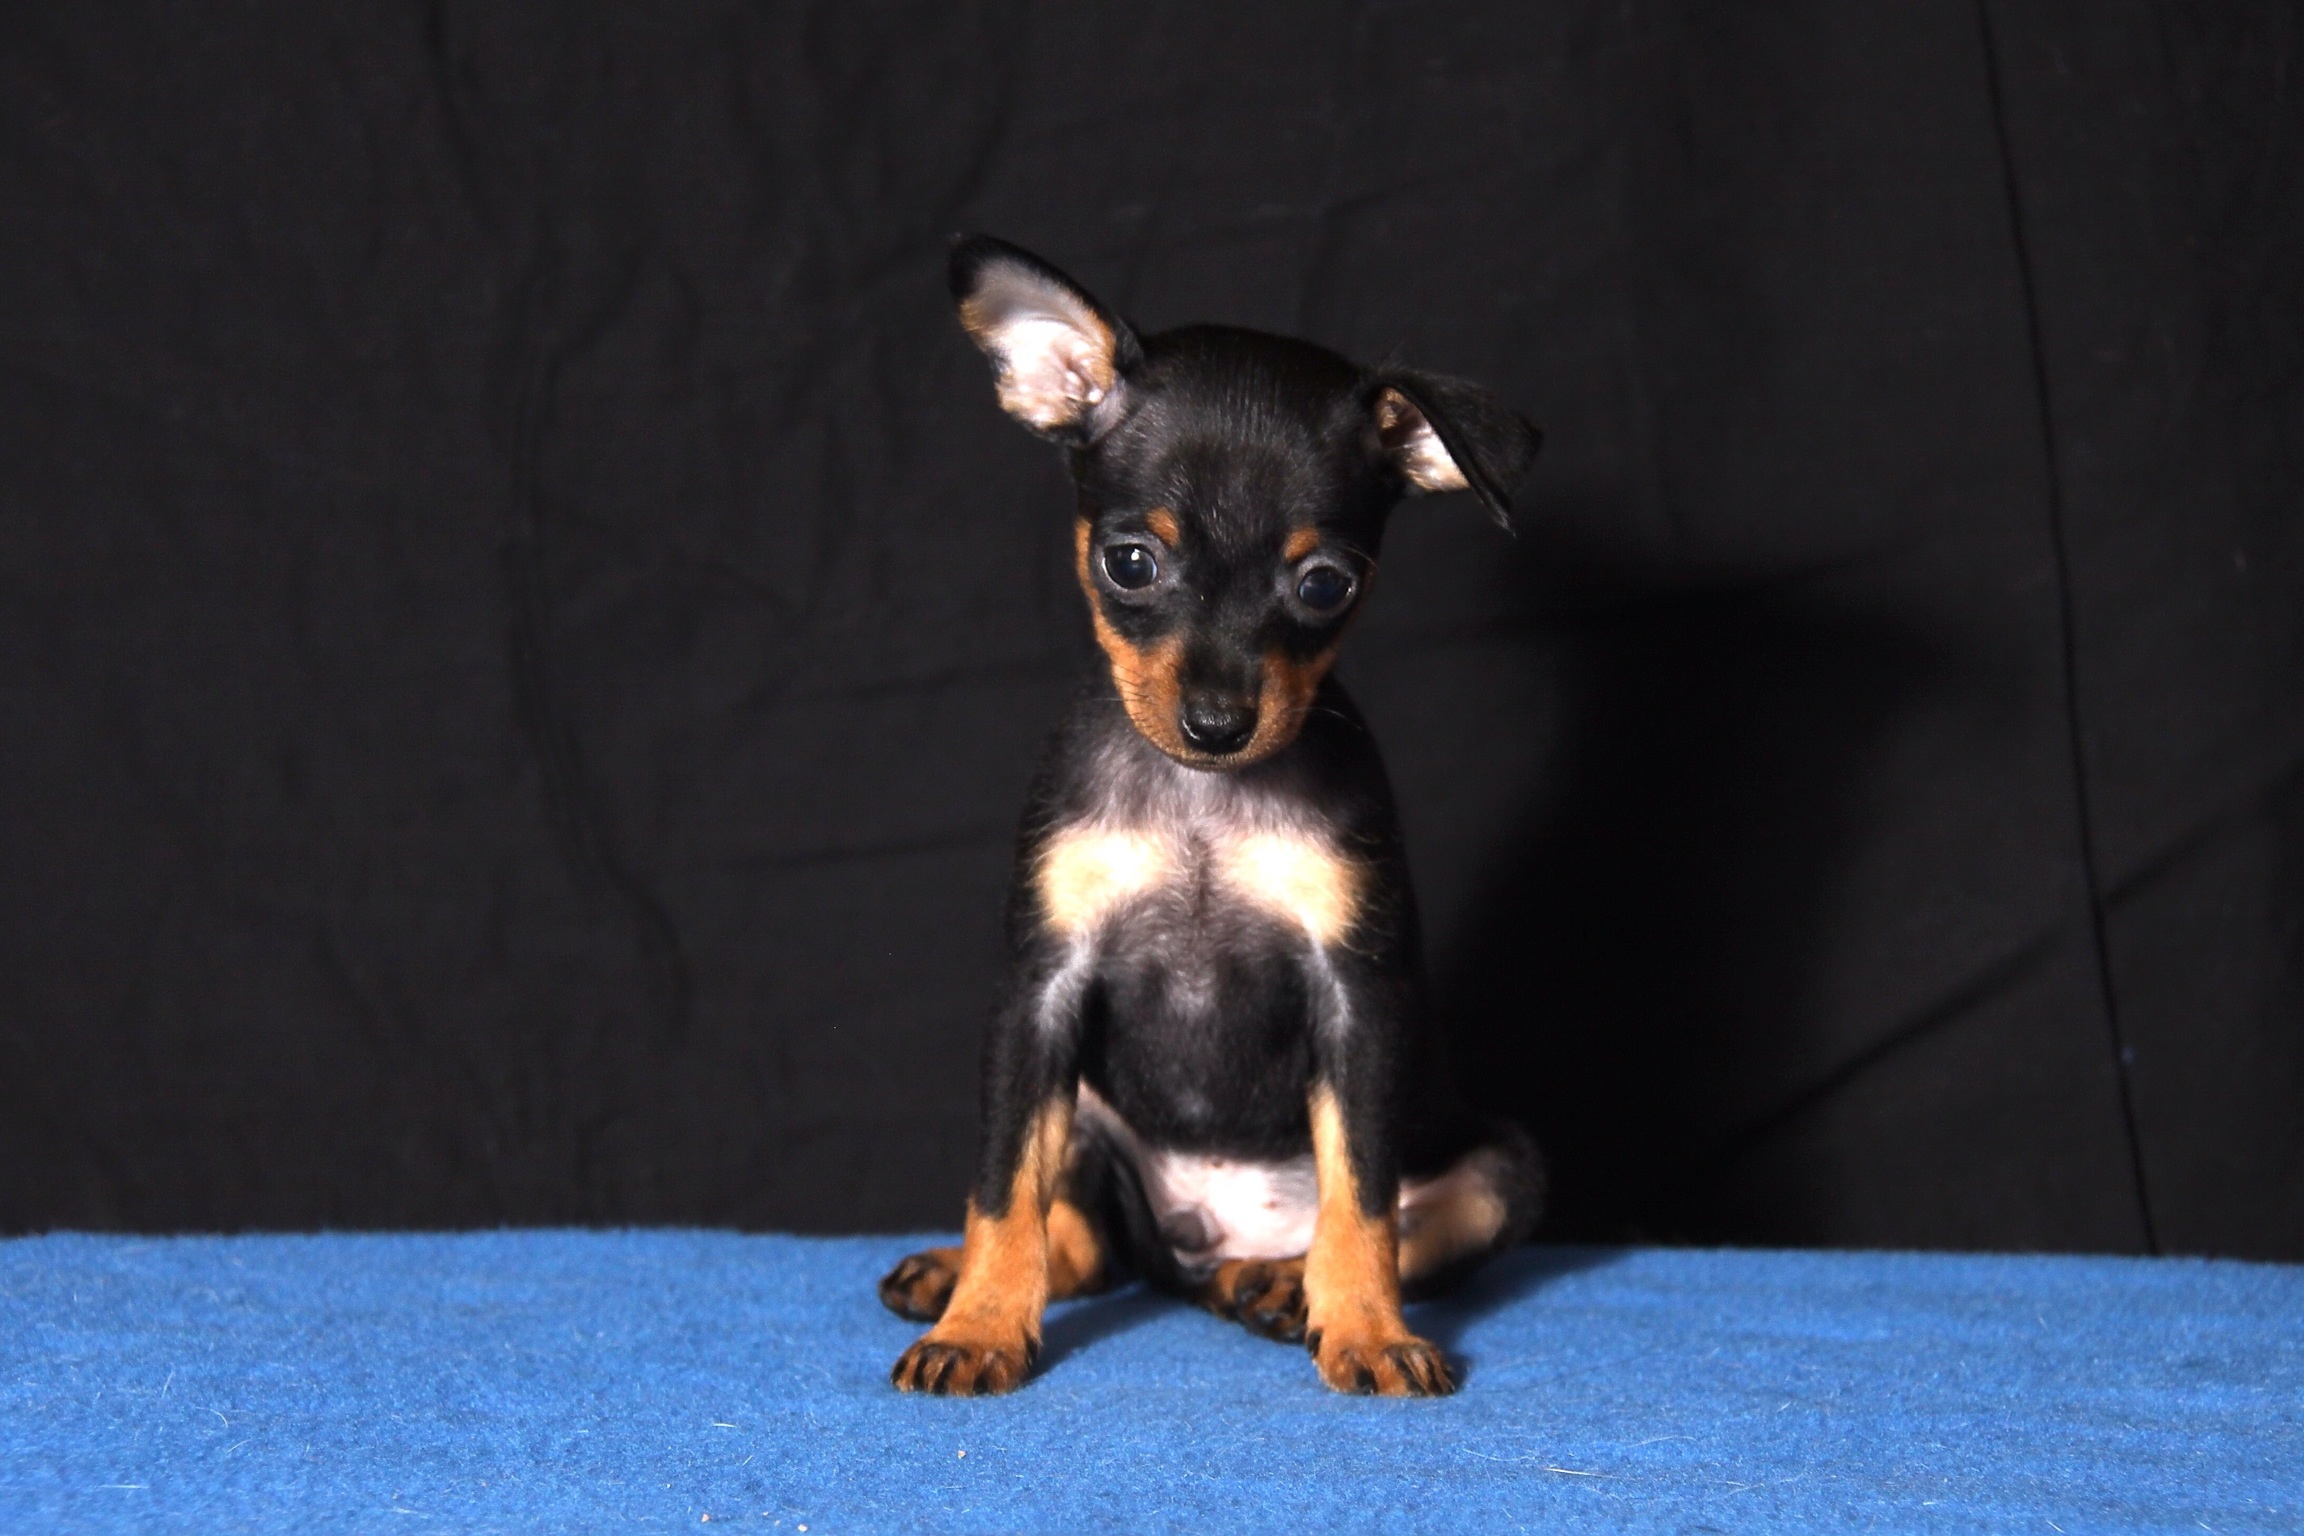
puppy, dog, mammal, vertebrate, chihuahua, dog breed, terrier, breeding, petit, big ears, german pinscher, pinscher, miniature pinscher, dog like mammal, carnivoran, toy manchester terrier, toy fox terrier, english toy terrier, russkiy toy, pra sk krysa k, joeberger